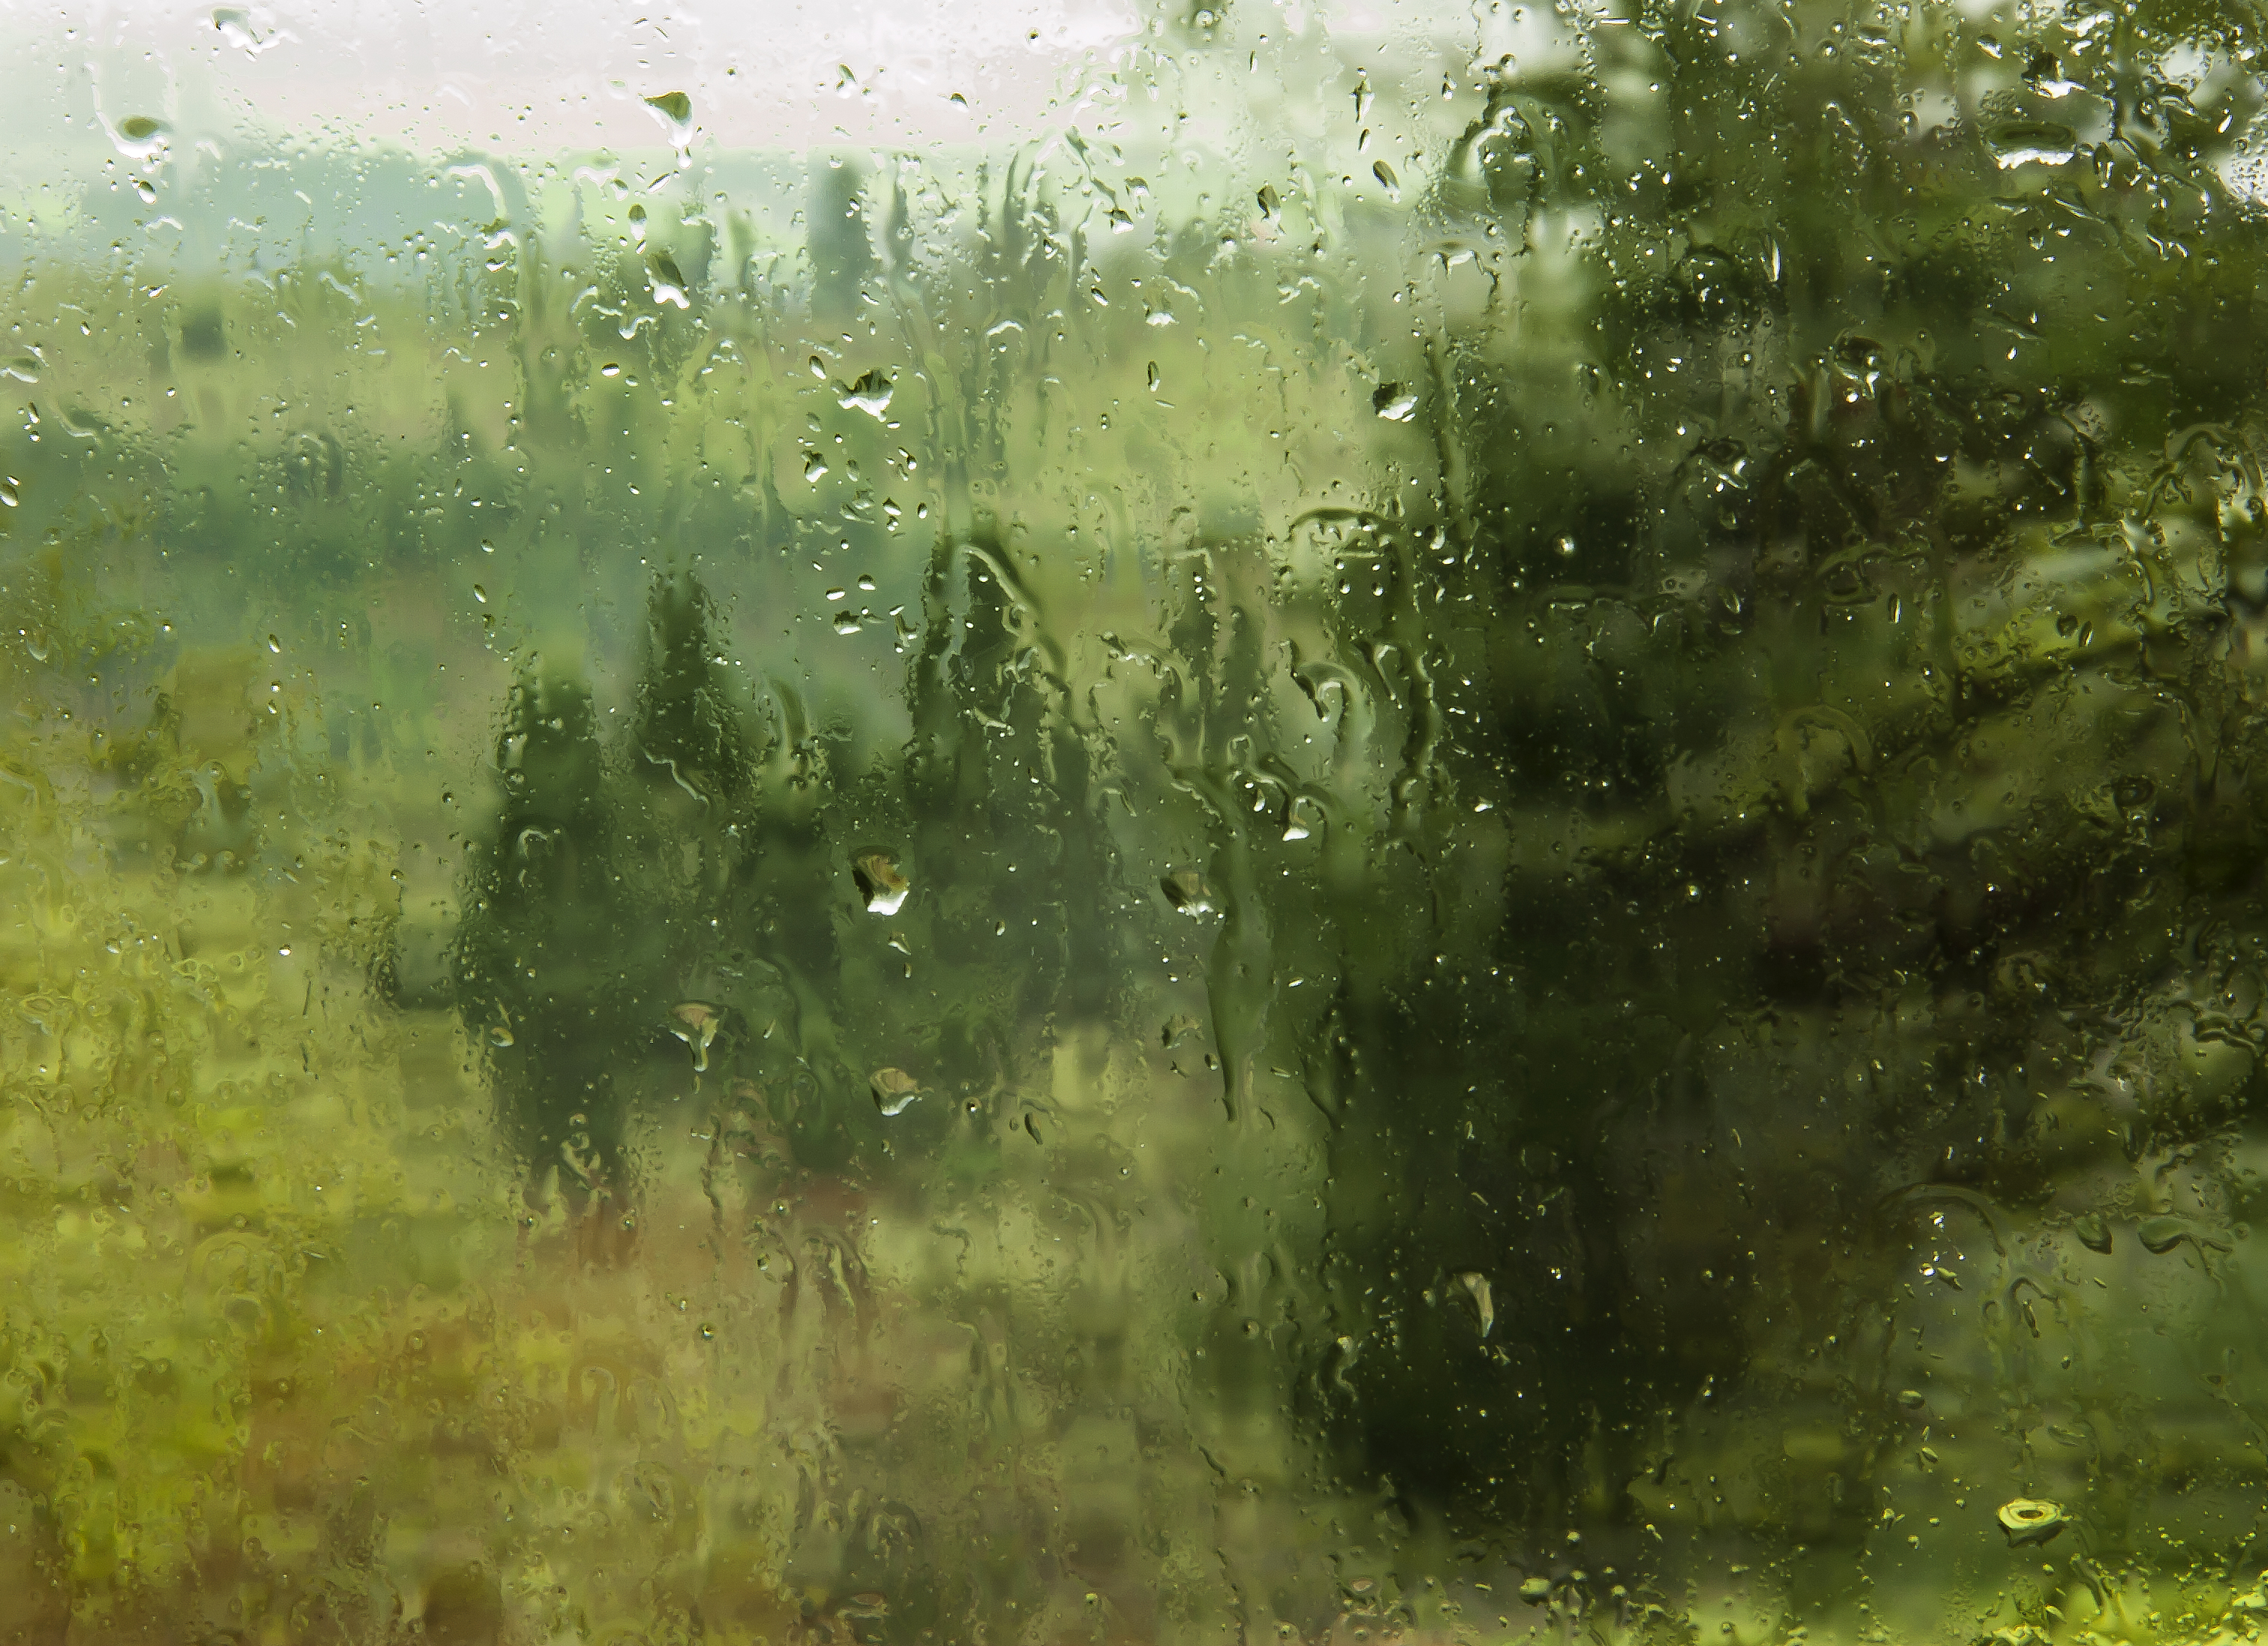
tree, water, nature, grass, blur, abstract, plant, meadow, sunlight, morning, texture, rain, leaf, flower, window, view, green, reflection, scenery, weather, painting, algae, day, oregon, willamettevalley, flickrchallengegroup, msh0614, creativephotocafe, msh0213, msh02131, msh06142, atmospheric phenomenon, grass family